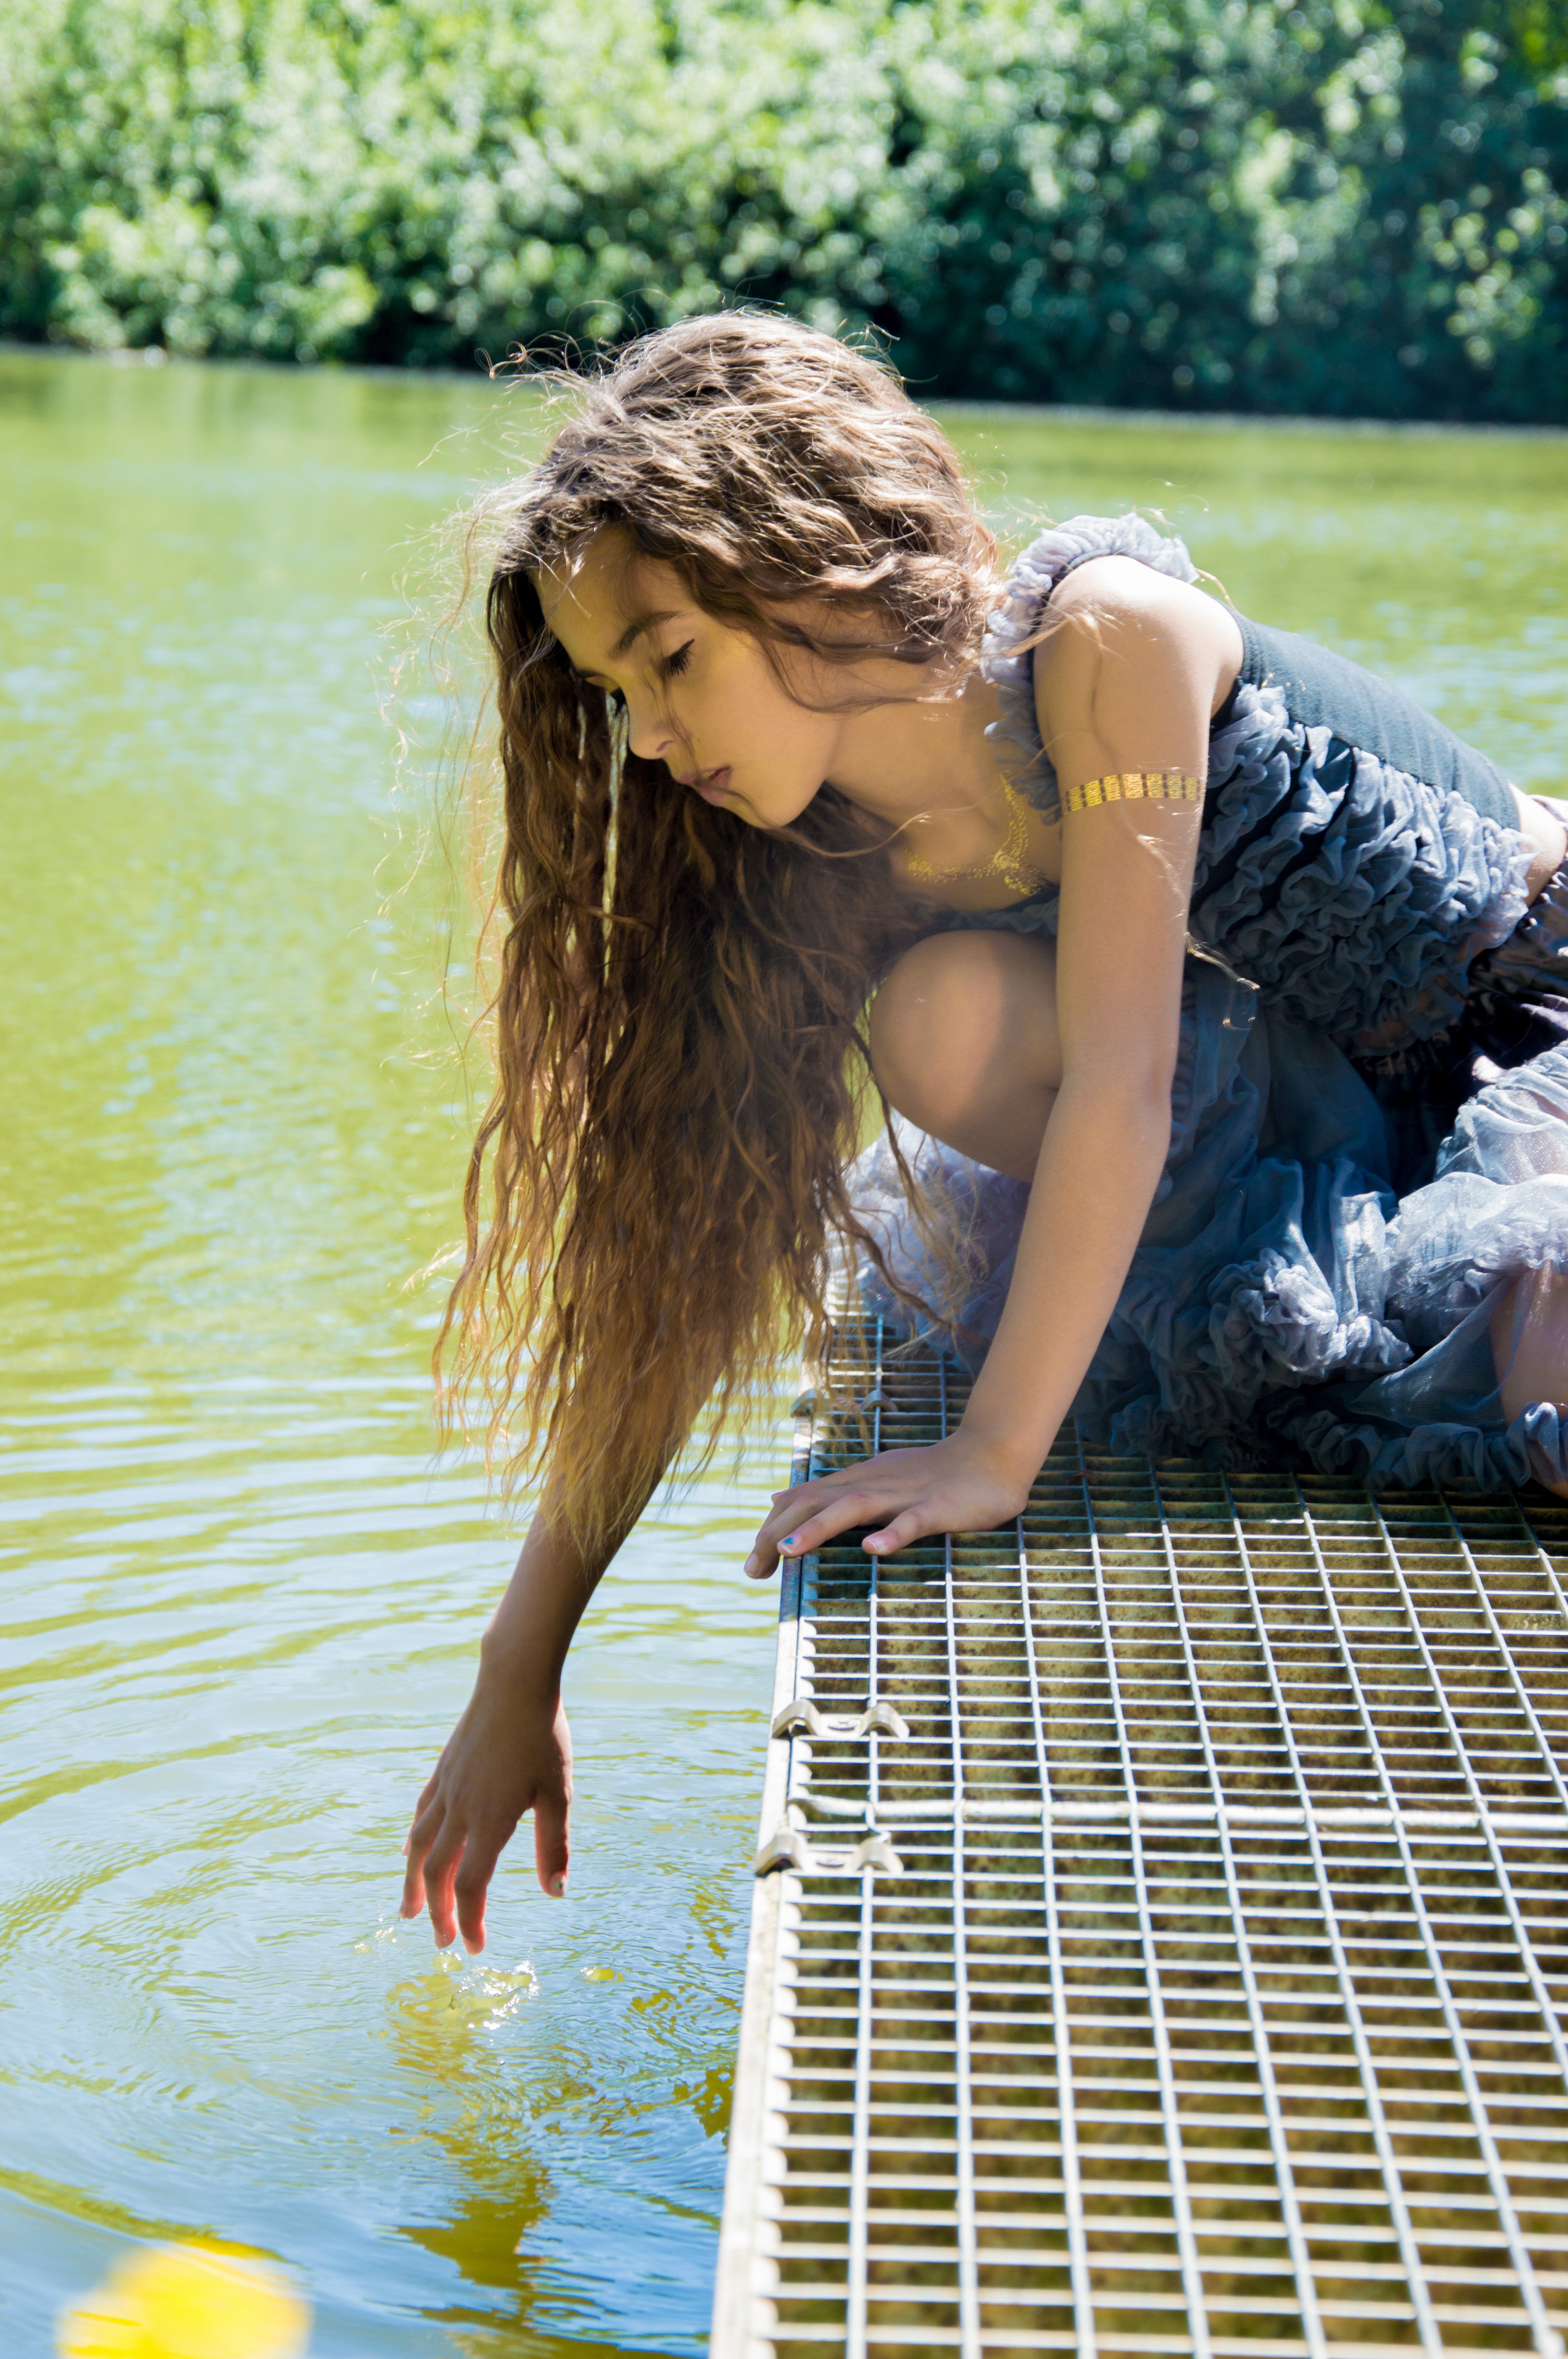
People in nature, water, yellow, beauty, long hair, summer, dress, leg, leisure, photography, happy, grass, tree, model, sunlight, photo shoot, bank, sitting, reflection, brown hair, human leg, plant, river, pond